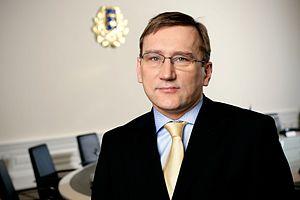
Juhan Parts est un homme d'État estonien membre de l'Union pour la patrie et Res Publica.